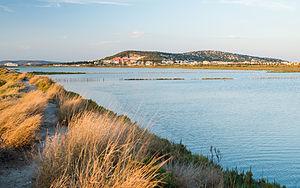
Des anciens marais salants (""salins de Villeroy"") et dans le fond le Mont Saint-Clair et la ville de Sète. Photo prise au ""Lido de Thau"" un site protégé par le Conservatoire du littoral. Sète, Hérault, France.
Le Lido de Thau est situé en France, dans le département l'Hérault, dans les communes de Marseillan et de Sète, sur le cordon littoral reliant ces deux communes. Le site est protégé par le Conservatoire du littoral et est géré par Sète Agglopôle Méditerranée.
Une presqu'île, ou presqu'ile, est une partie saillante d'une côte, reliée à la terre par un isthme. Elle se distingue notamment d'une péninsule par ses dimensions plus réduites.